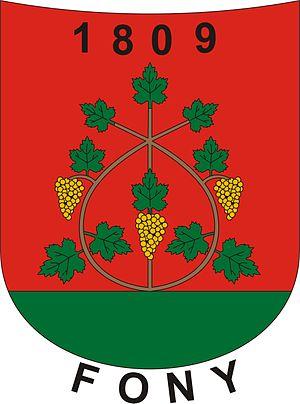
Fony est un village et une commune du comitat de Borsod-Abaúj-Zemplén en Hongrie.